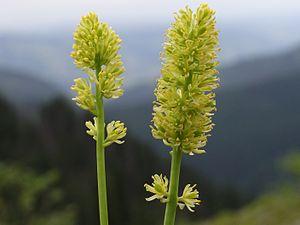
Le tofieldie caliculée est une plante herbacée vivace de la famille des Liliacées. Elle est classée parfois dans la famille des Tofieldiaceae.